Botanical Research Institute of Texas

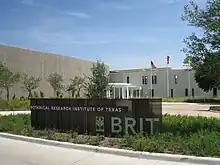
The BRIT building, seen from the parking lot. The Archives Block is on the left, Think Block on the right.

Although BRIT covers the local Texan flora, it also includes plants world-wide. It contains a world-class collection of preserved plant specimens and books and also publishes about plants. Its staff provide outreach activities and also research and conservation about plants.